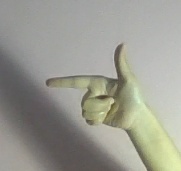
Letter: yaa